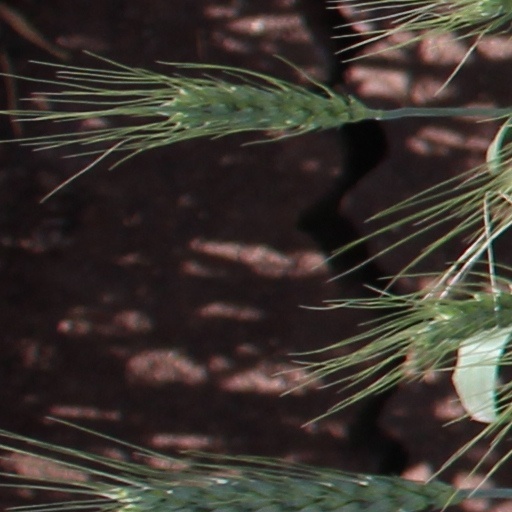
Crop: wheat